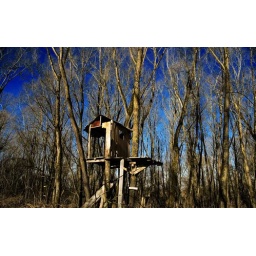
tree house next to the danube in ottensheim, austria